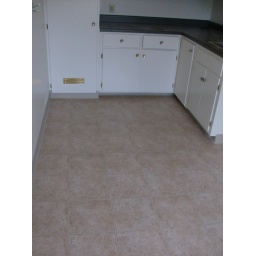
Apt #5 Kitchen floor renovated in jan 2008. This is a 1 bedroom unit